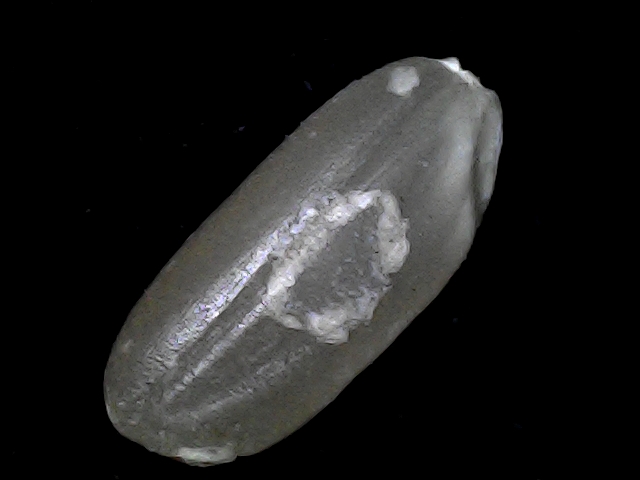
Rice variety: BD52